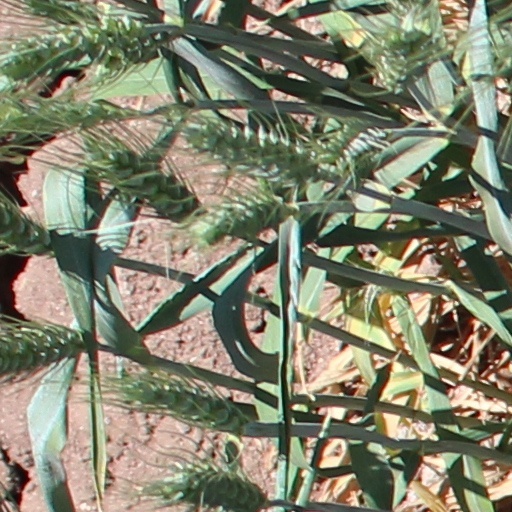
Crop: wheat